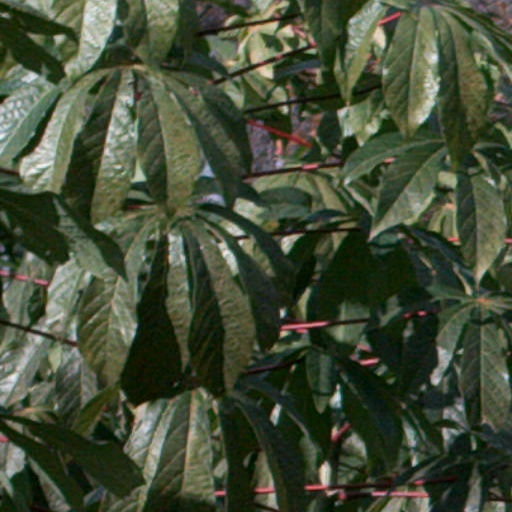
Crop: cassava